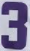
Number: 3